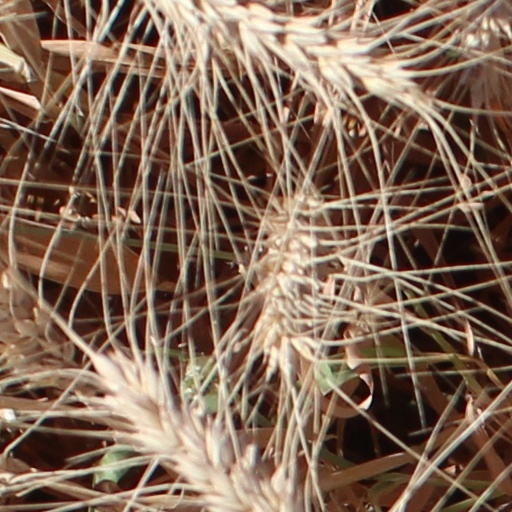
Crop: wheat